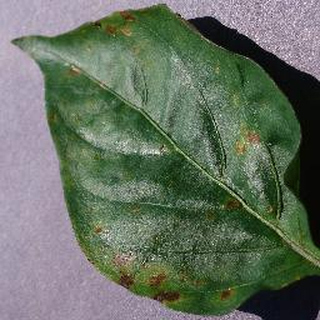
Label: bell_pepper_bacterial_spot